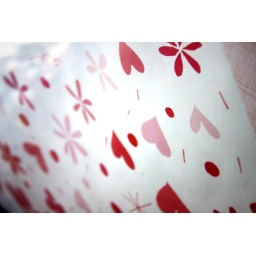
yet one more snippet of an ad campaign running in center city bus stops...